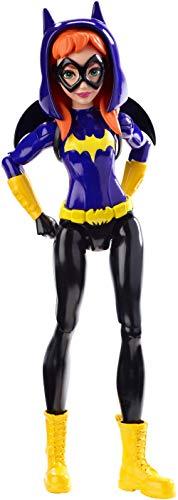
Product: DC Super Hero Girls Batgirl 6" Action Figure
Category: Toys & Games | Toy Figures & Playsets | Action Figures
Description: Batgirl action figure is ready to save the day in her action-primed outfit non-removable that blends iconic elements of the original DC Super Hero character -- bat-inspired mask and ears and a bat-shaped backpack -- with modern trends.
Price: $8.65
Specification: ProductDimensions:6.4x2x8inches|ItemWeight:3.52ounces|ShippingWeight:4ounces(Viewshippingratesandpolicies)|DomesticShipping:ItemcanbeshippedwithinU.S.|InternationalShipping:ThisitemcanbeshippedtoselectcountriesoutsideoftheU.S.LearnMore|ASIN:B01AWGZRD6|Californiaresidents:ClickhereforProposition65warning|Itemmodelnumber:DMM35|Manufacturerrecommendedage:6-10years